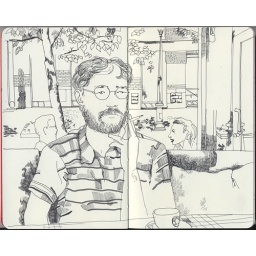
coffe smell, low shadows from the trees and the art-nouveau house by Lidval create the parisian mood